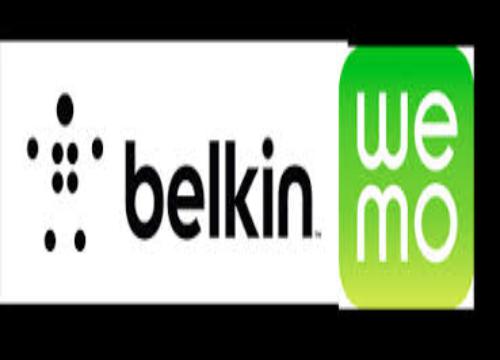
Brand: BELKIN-1
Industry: Electronic